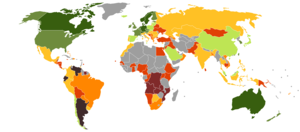
Kreditvurdering
Kreditrangering af verdens lande foretaget af Standard & Poor's:           AAA AA A BBB BB B CCC CC/D
En kreditvurdering er en evaluering af en debitors kreditværdighed, der kan være tale om en person, virksomhed, organisation eller land. Vurderingen kan foretages af et kreditvurderingsbureau og vedrører en vurdering af debitorens muligheder for at betale gæld og en sandsynlighedsvurdering af at debitoren ikke kan betale sin gæld.